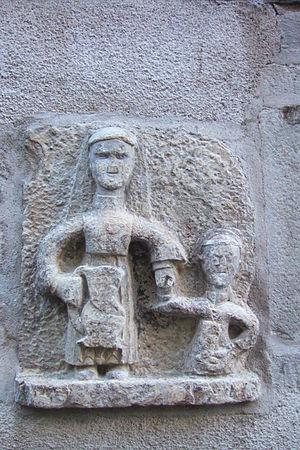
sculpture rue saint vital Sauveterre-de-Rouergue